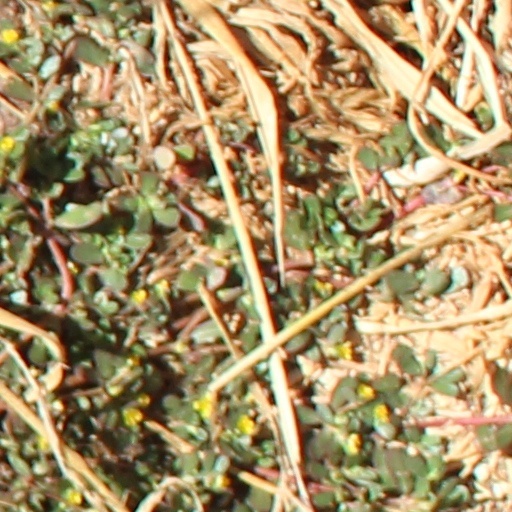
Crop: wheat